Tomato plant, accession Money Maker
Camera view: vertical (180 deg); turntable rotation: 240 degrees
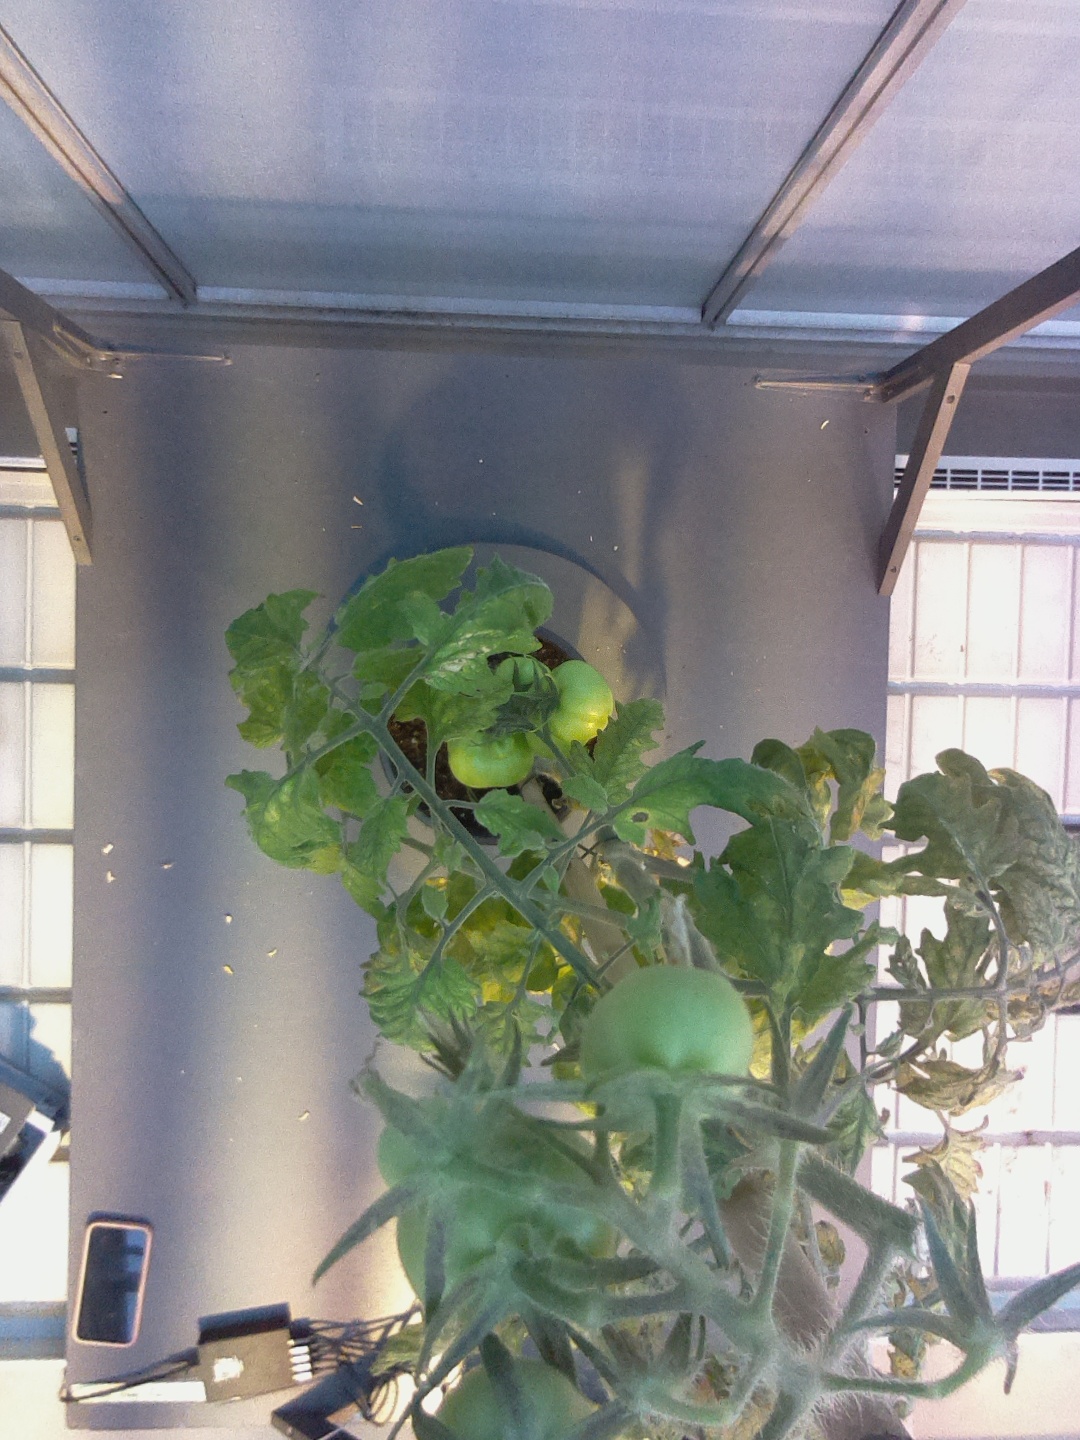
BBCH growth stage 79: 90% -100% of final fruit size